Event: Ecuador Earthquake
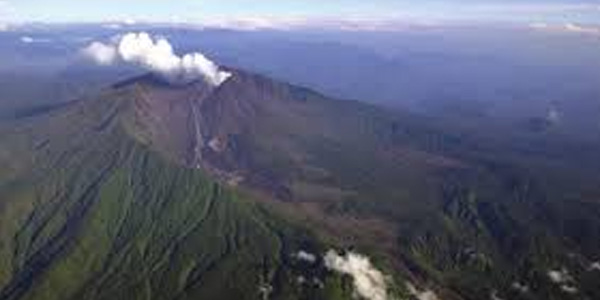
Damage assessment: no_damage